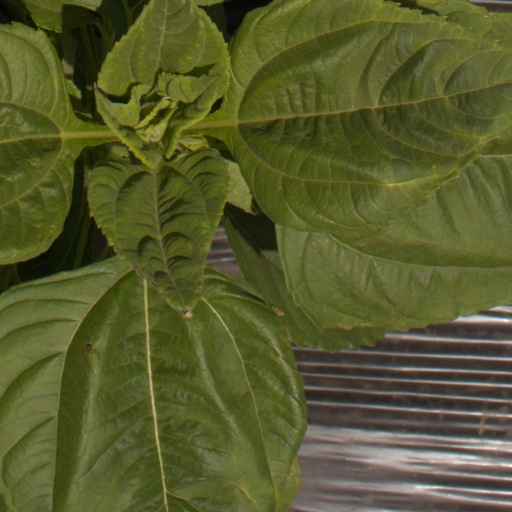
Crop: Jerusalem artichoke